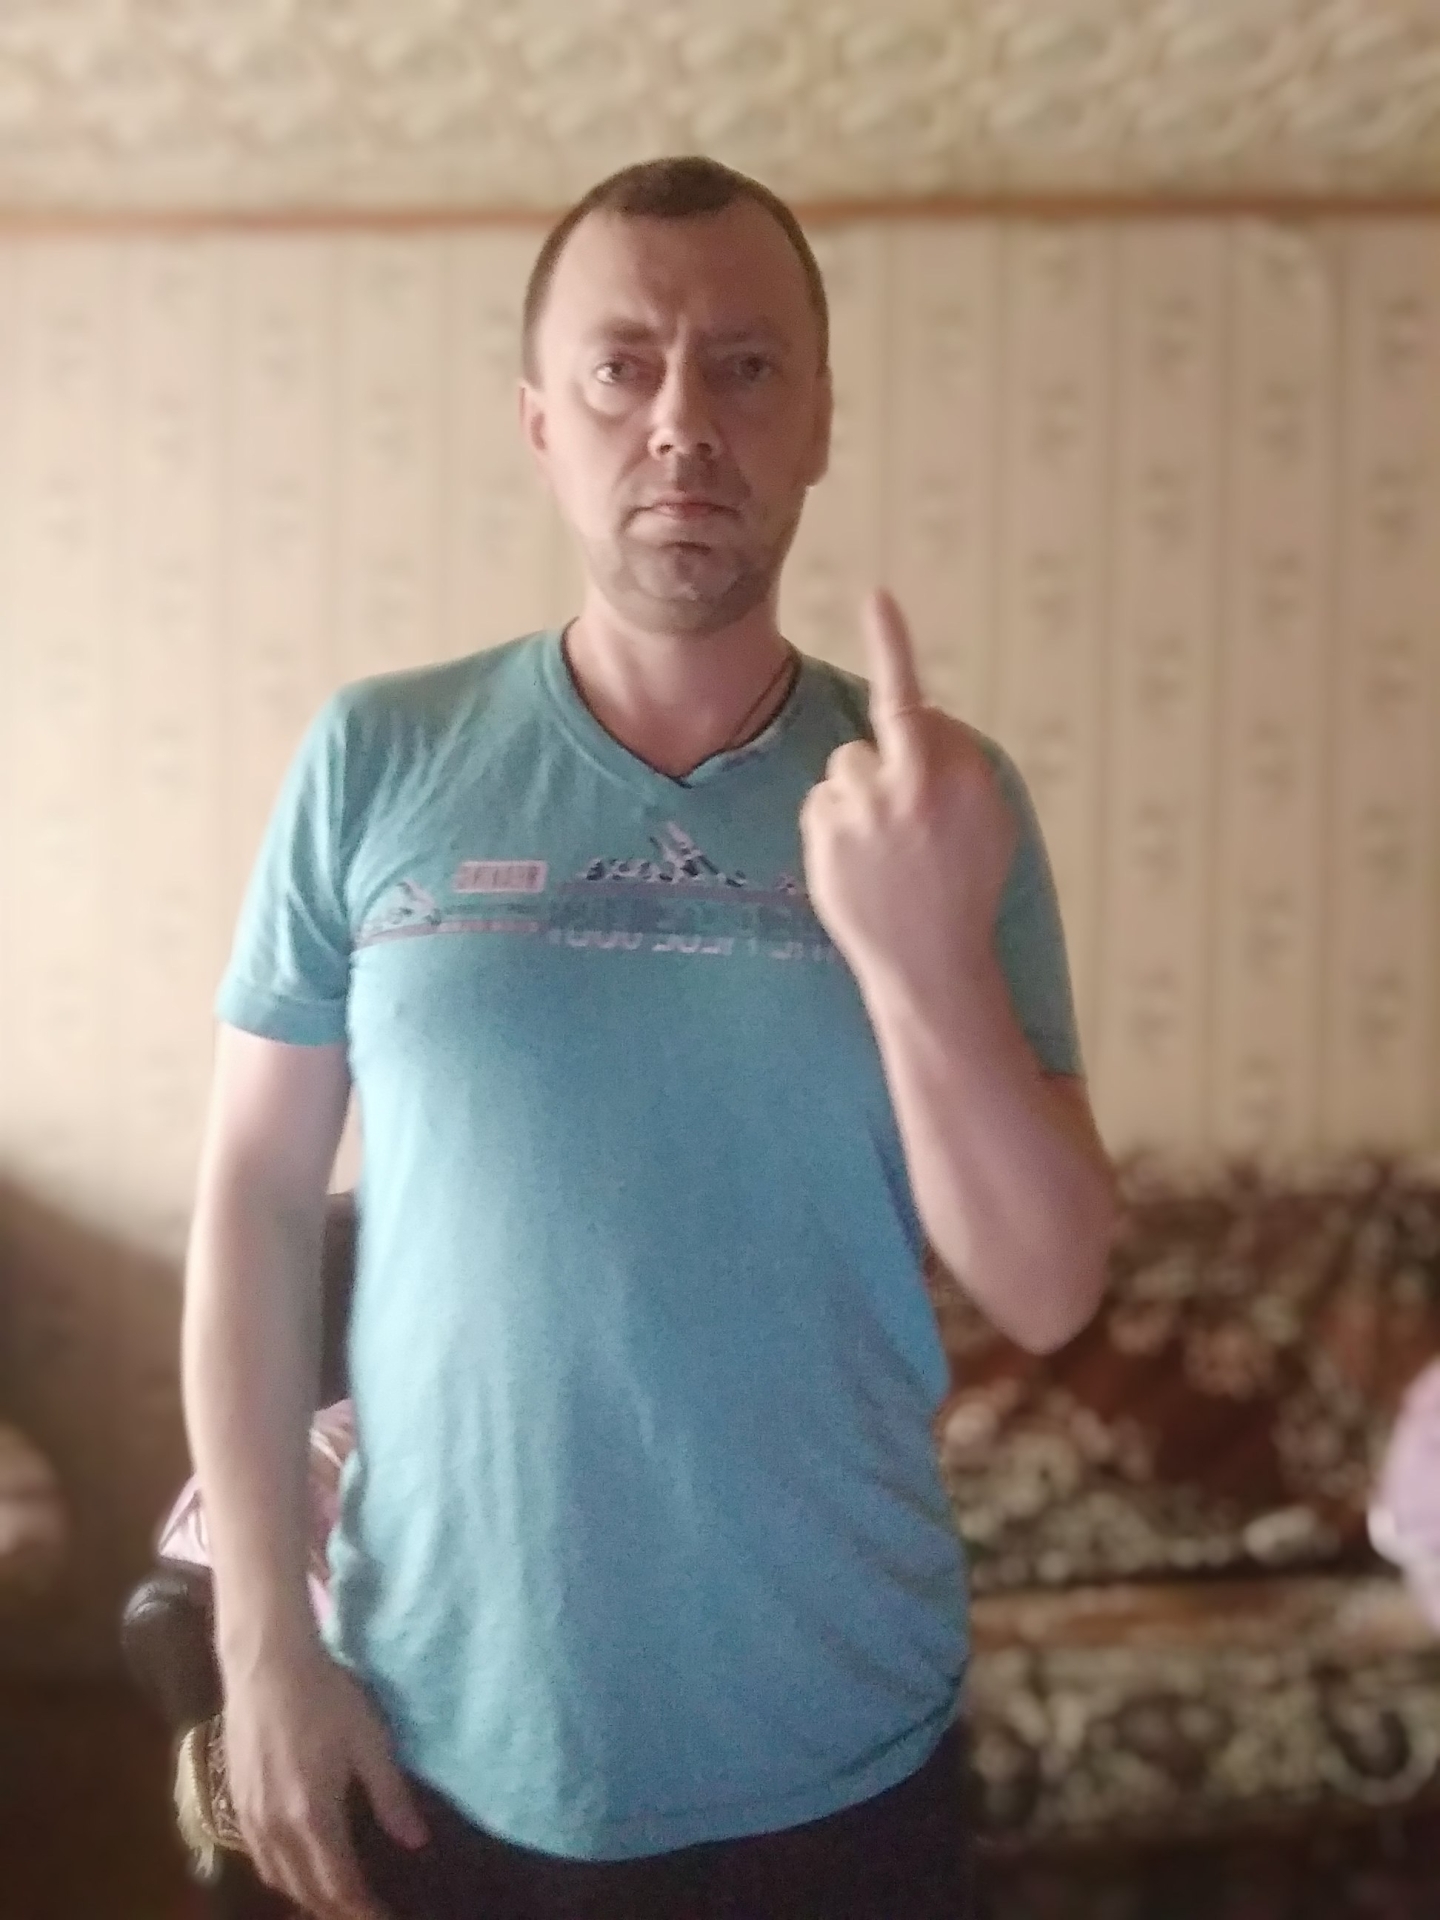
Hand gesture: middle_finger